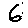
Label: 6